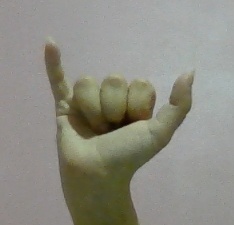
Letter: ya